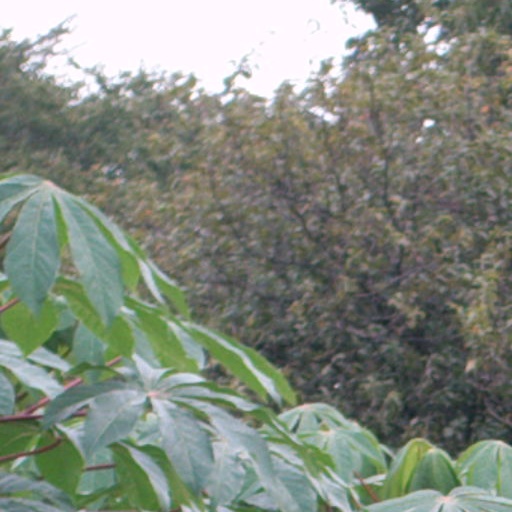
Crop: cassava